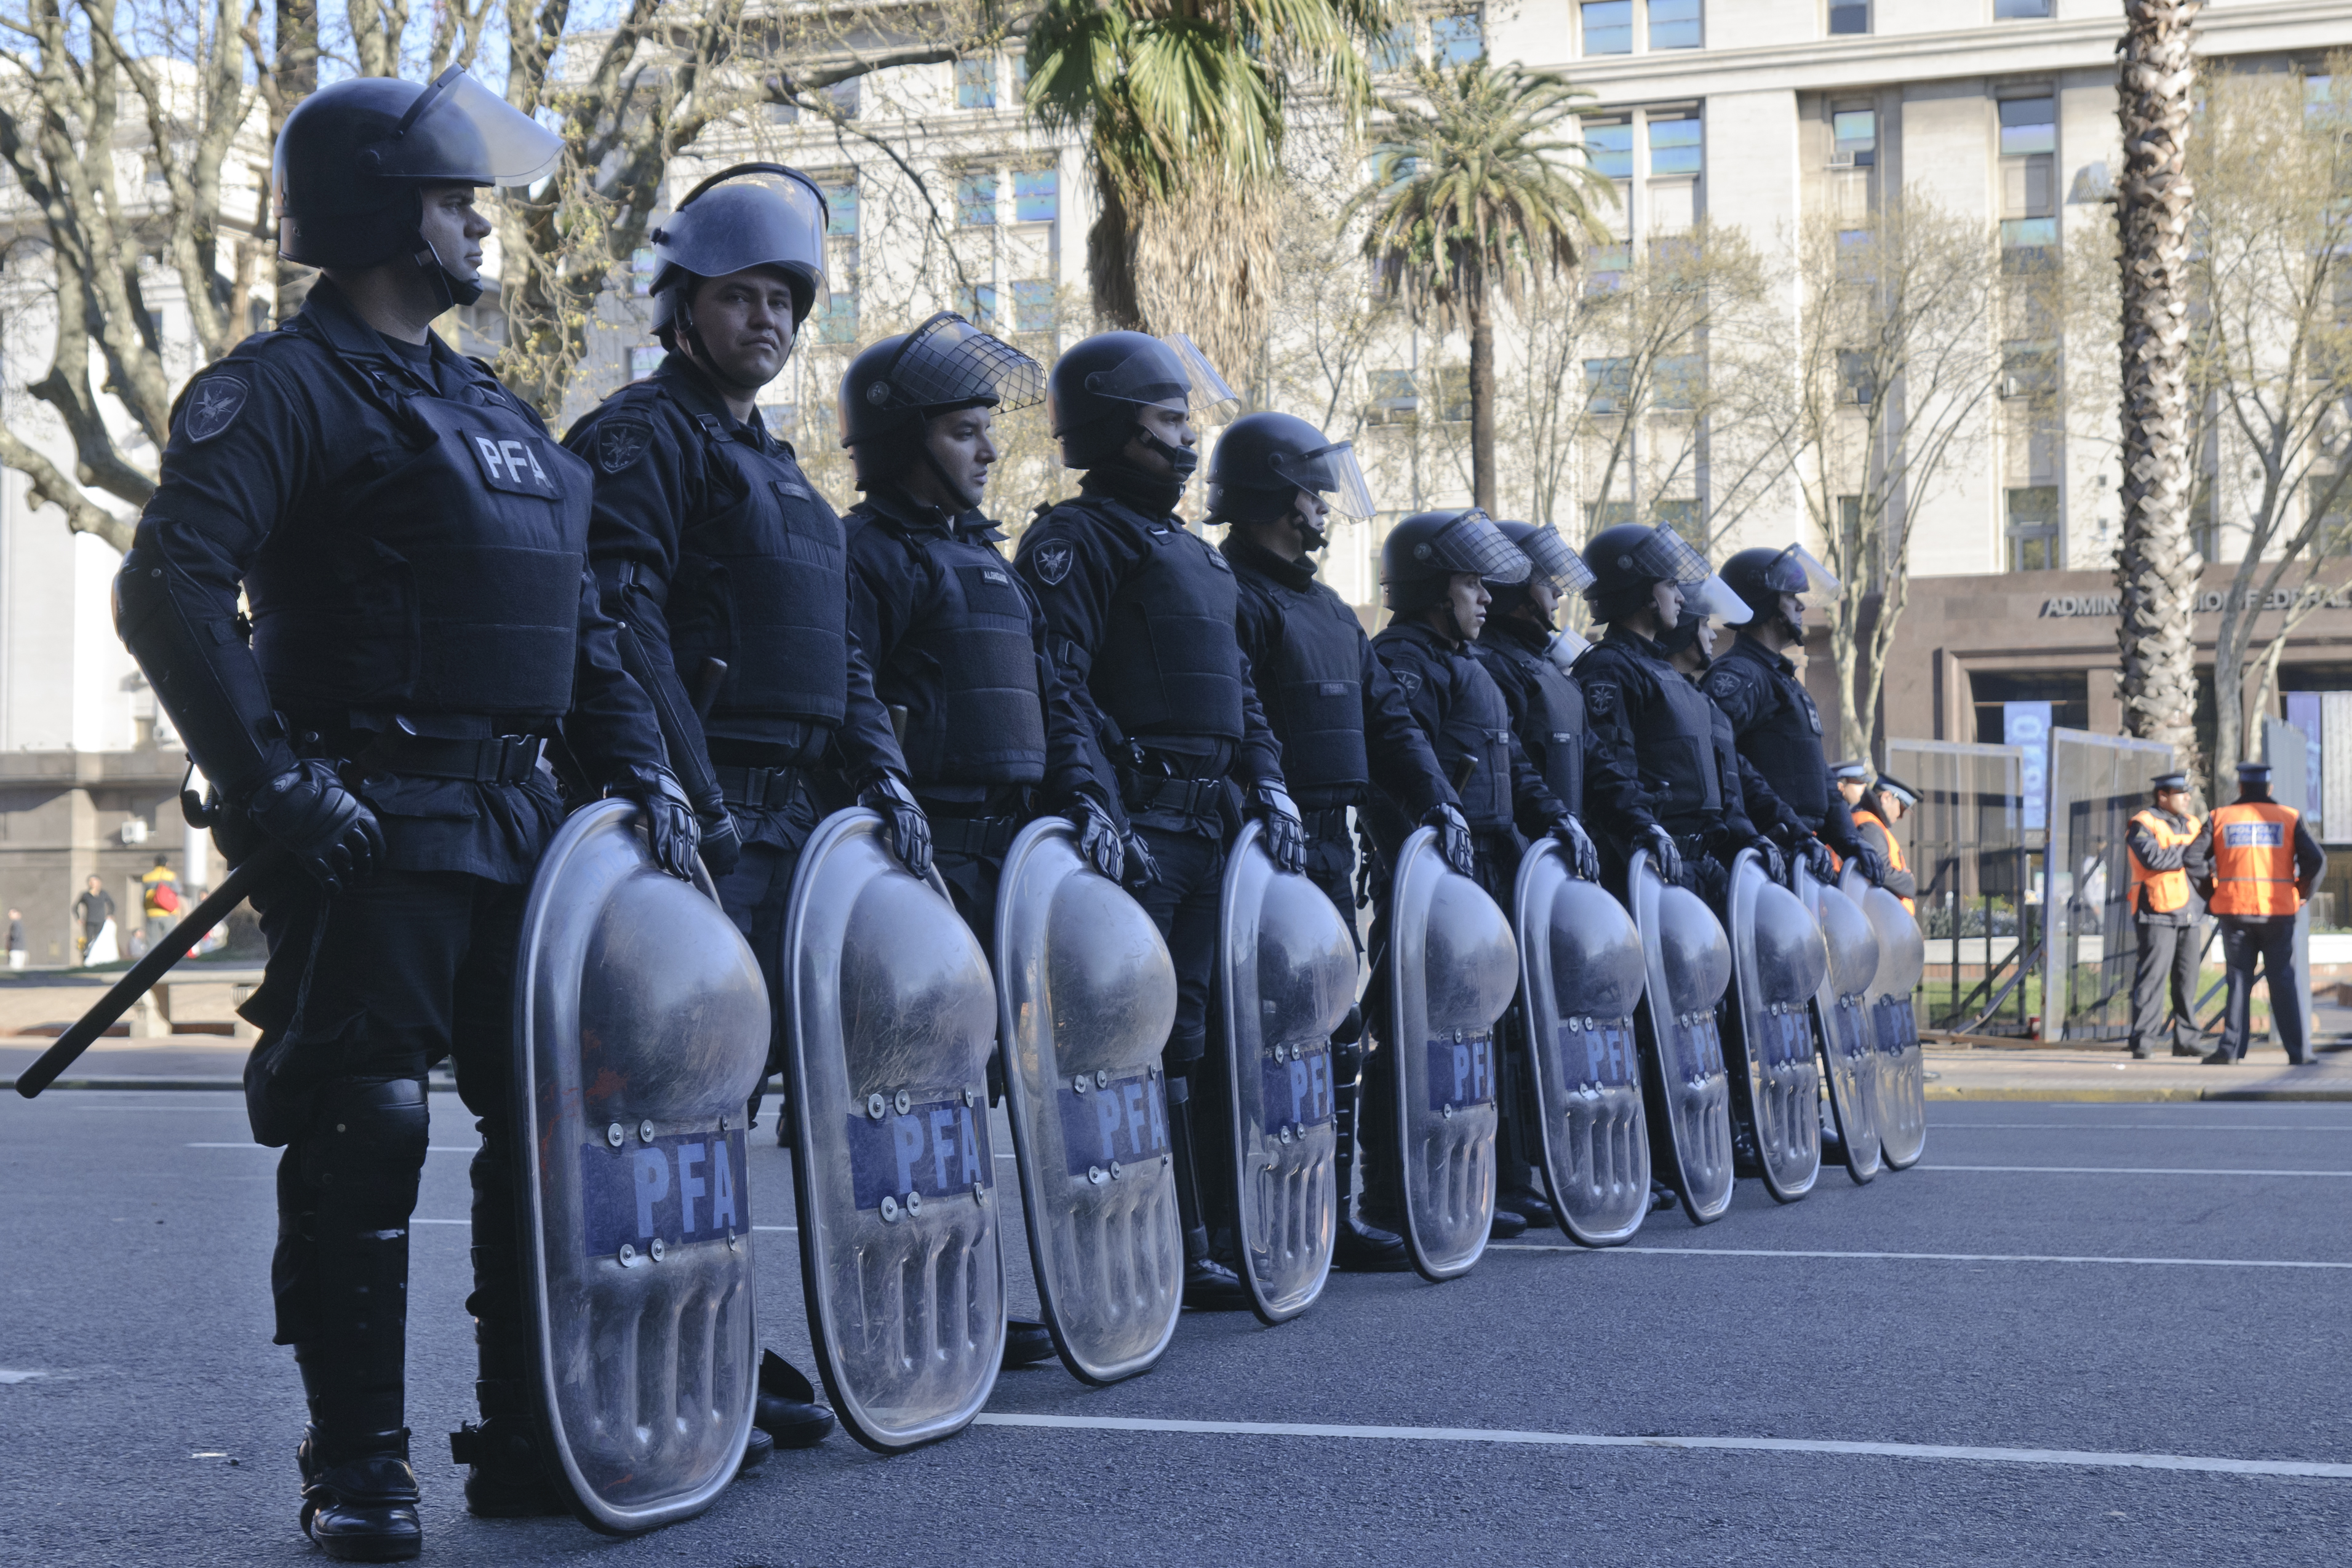
person, people, military, nikon, musician, police, argentina, marching, troop, buenosaires, aires, d300, approved, police officer, military police, military officer